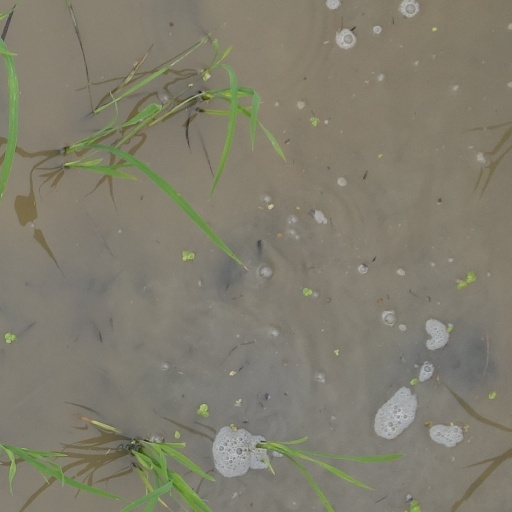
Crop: rice